Indio, Bovey Tracey

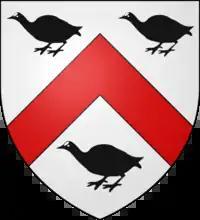
Canting arms of Southcote of Indio in the parish of Bovey Tracey and of Mohuns Ottery: "Argent, a chevron gules between three coots sable, alternative arms of the Southcott family"

In 1544, following the Dissolution of the Monasteries, Indio and Ullacombe, both in the parish of Bovey Tracey, were granted to John Southcott of Bodmin and John Tregonwell of Middleton. The earliest recorded secular inhabitant of Indio was John Southcott (d.1556), who in the words of the Devon historian Pole (d.1635): "Bwilded a fayre howse & dwelled theire". He was a Clerk of the Peace for Devon, and was the 2nd son of Nicholas Southcott of Southcott, in the parish of Winkleigh, Devon. He was steward of Thomas Cromwell by which relationship he obtained several monastic holdings in Devonshire on favourable terms. An ancient document exists, in connection with the Dissolution accounts, which refers to "Rent of a messuage in Yondyeo leased on 15 July 1531 to John Southcote, his wife Joan and Johns’s heirs for ever, 26s 8d".